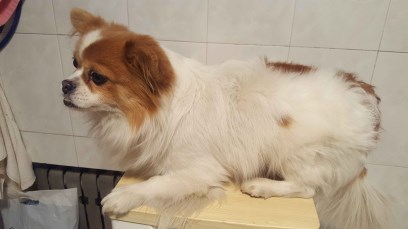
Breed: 3336-n000121-chinese_rural_dog